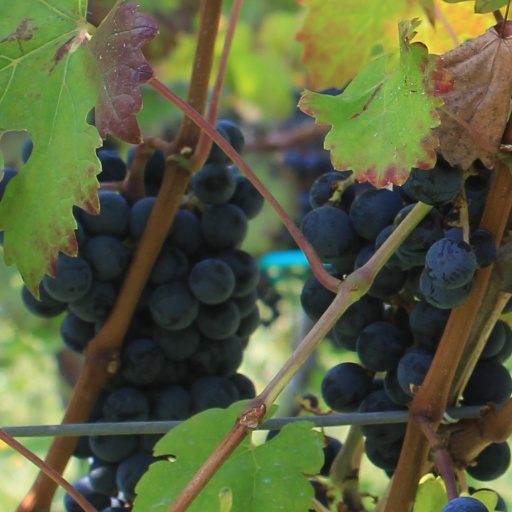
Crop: grape